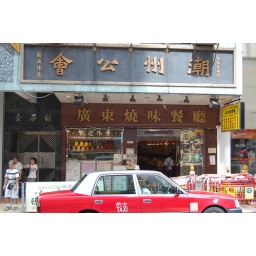
Fried chicken in the window